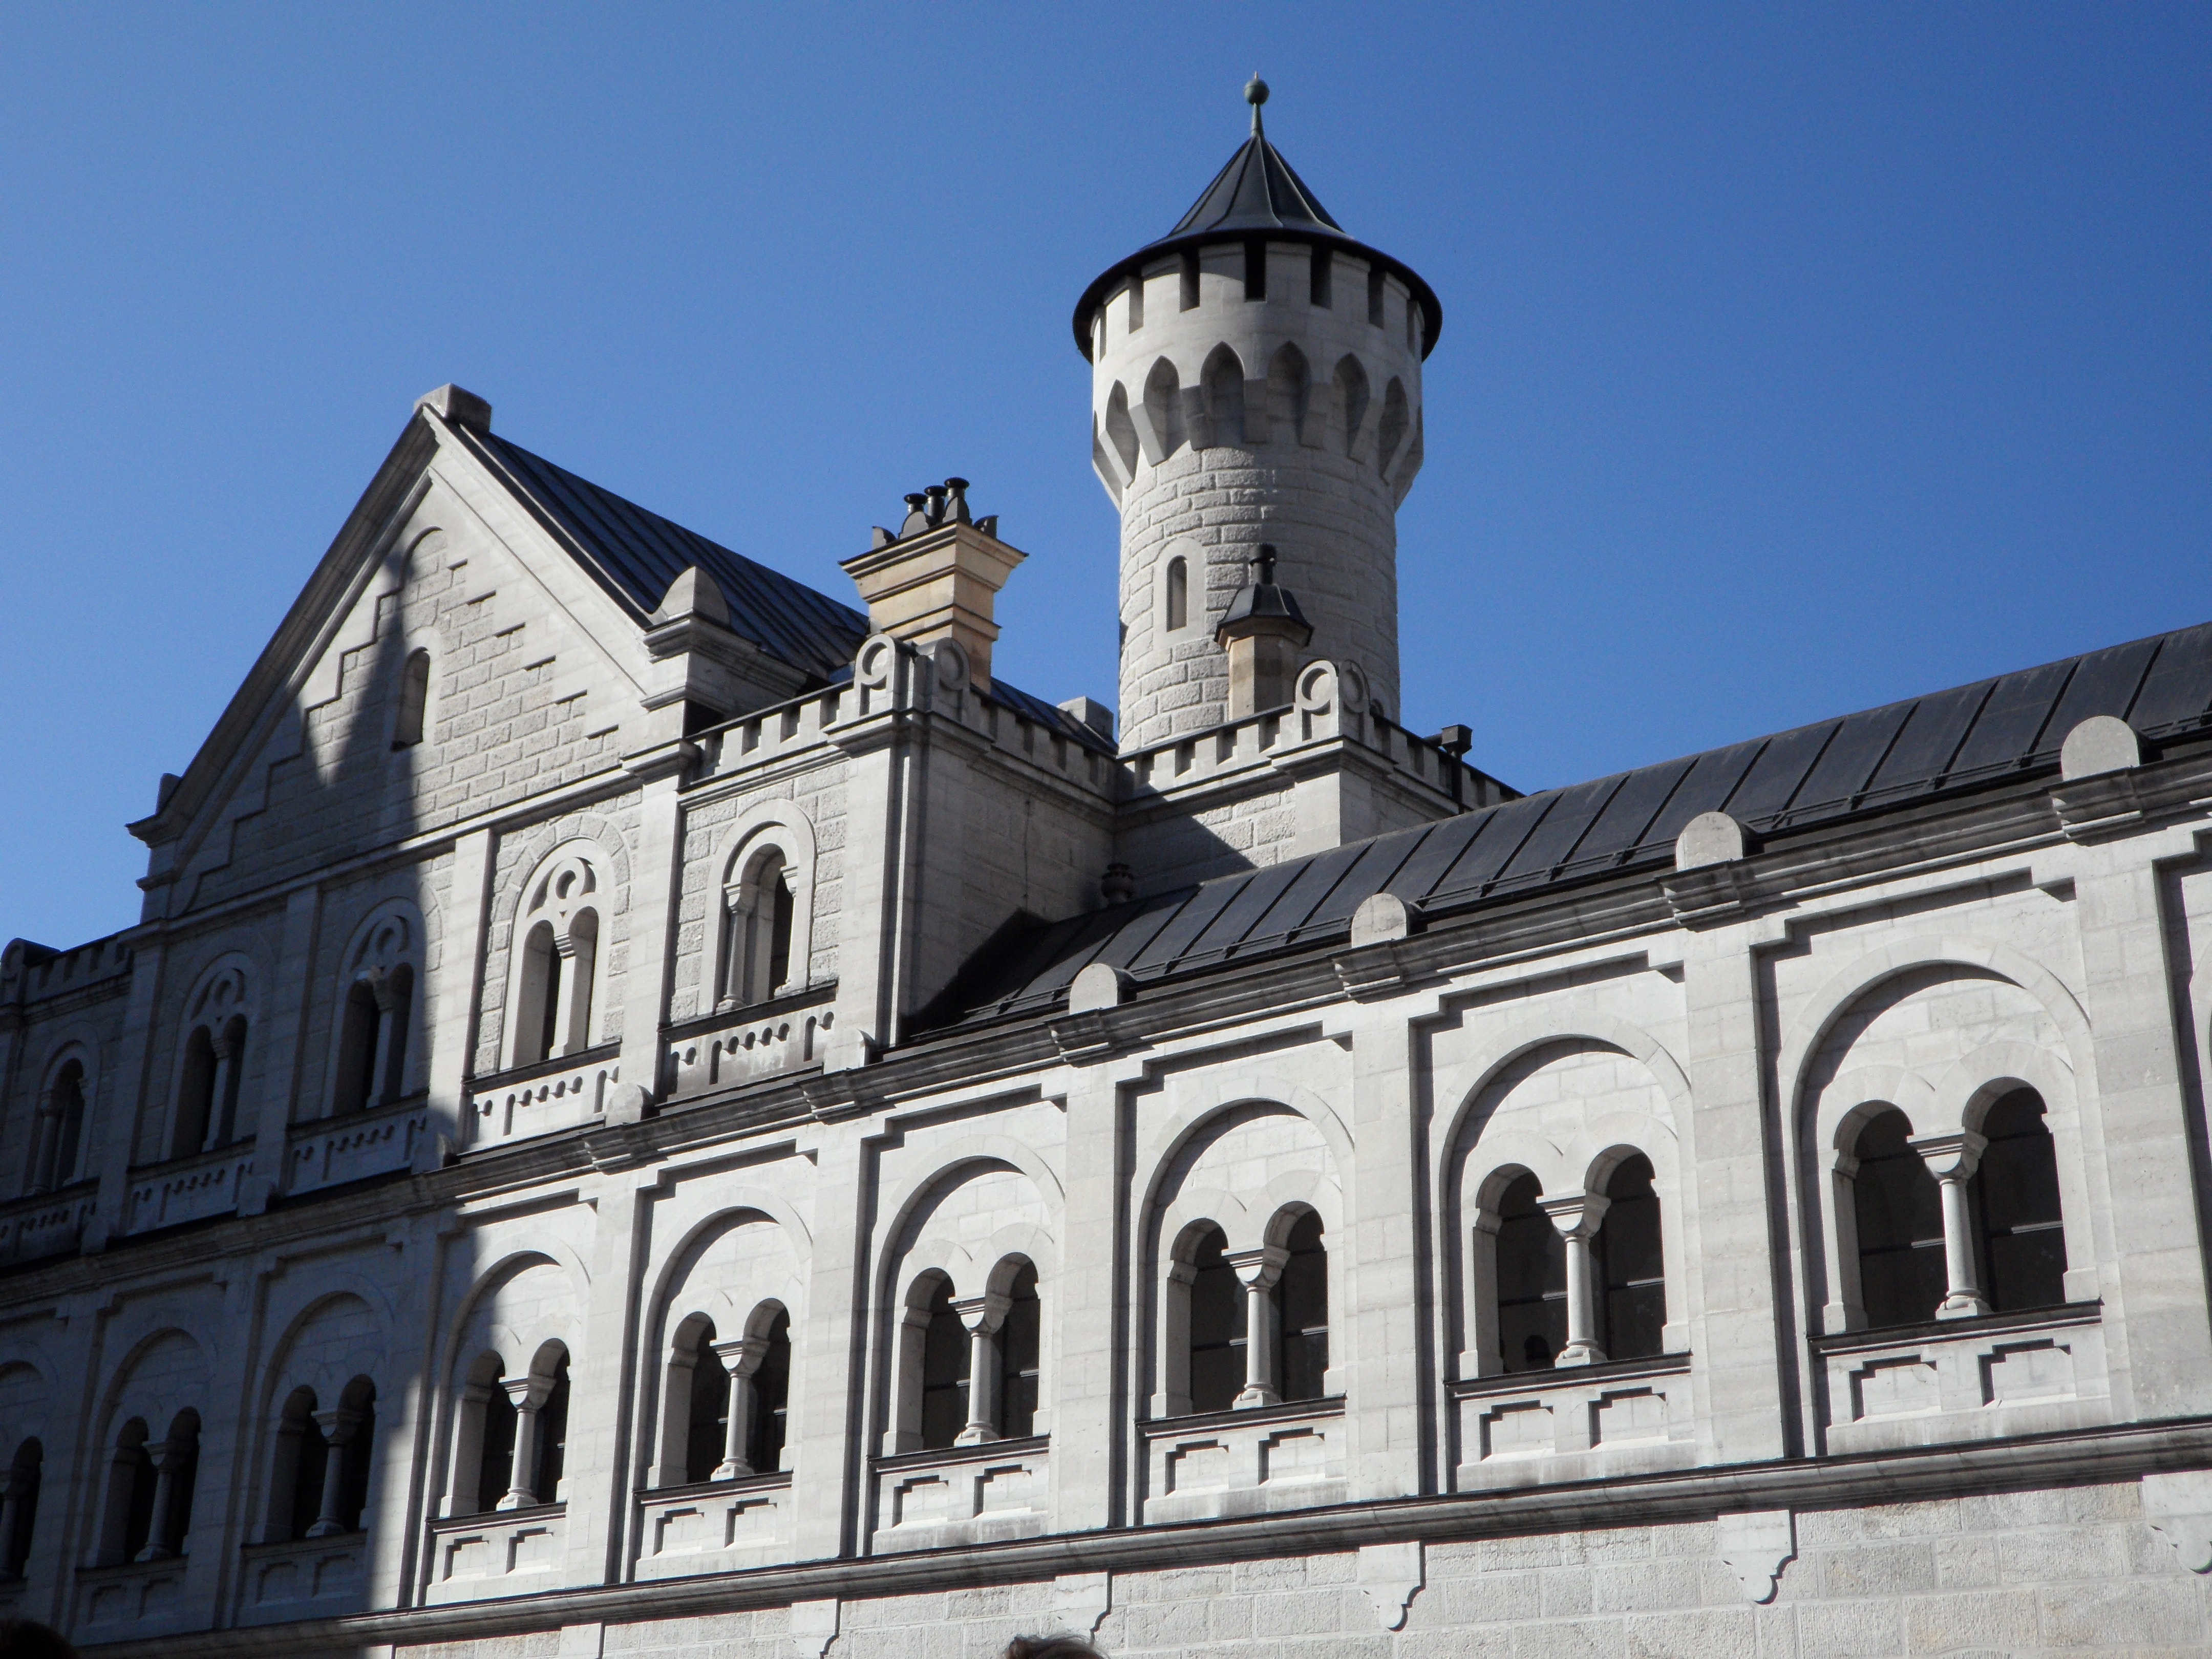
architecture, building, tower, castle, landmark, alpine, facade, church, cathedral, place of worship, bell tower, monastery, synagogue, basilica, turret, kristin, fussen, allgau